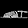
Label: Sandal